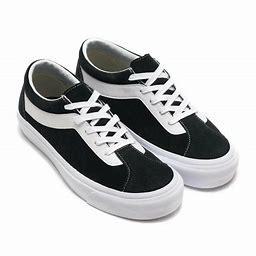
Brand: Vans
Model: Bold NI